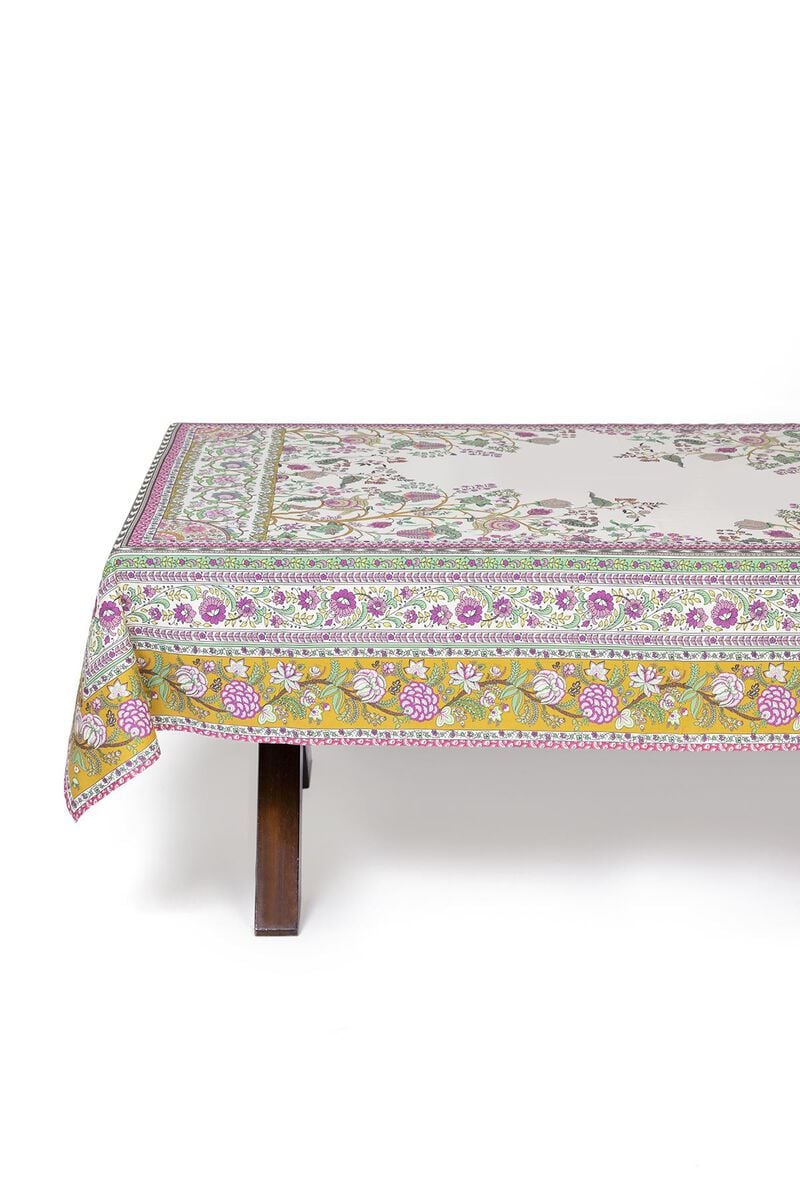
pink multi floral print cotton table cover